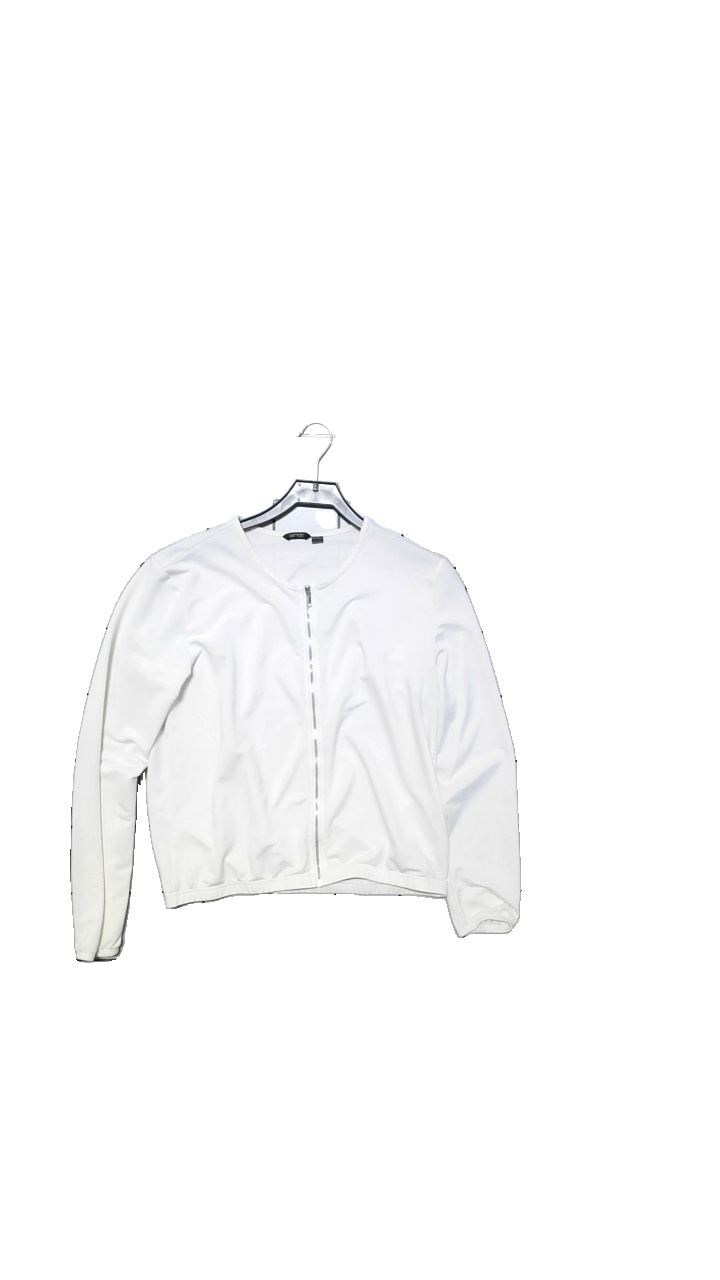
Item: Jacket (Ladies)
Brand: Esmara (lidl)
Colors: White
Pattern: Striped
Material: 96% polyester, 4% elastane
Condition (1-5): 5
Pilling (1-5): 5
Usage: Reuse
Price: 50-100